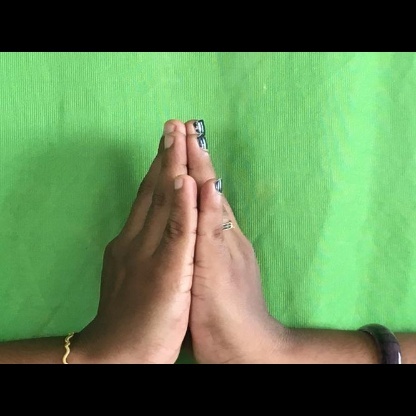
Mudra: Anjali